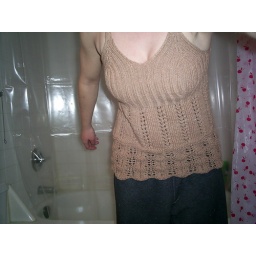
Front-ish view of my top... Sorry, I was using my mirror in the bathroom to try and take pictures, lol.